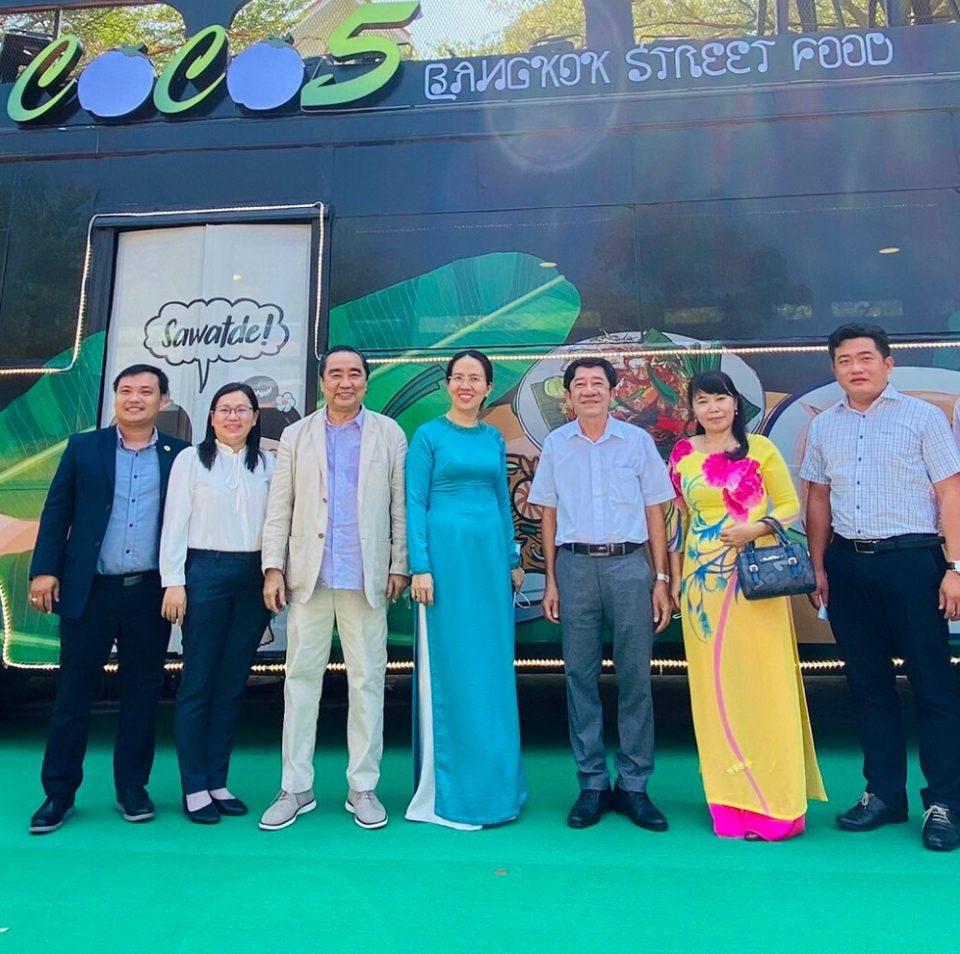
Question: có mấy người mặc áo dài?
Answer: có hai người mặc áo dài